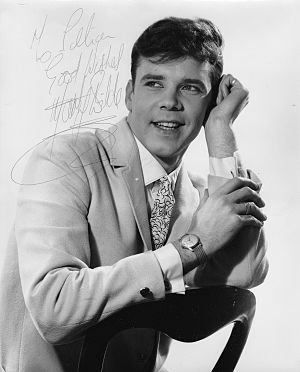
Marty Wilde
Reginald Leonard Smith, bedre kendt som Marty Wilde er en Pop/Rock-sanger og sangskriver fra Storbritannien. Marty Wilde er far til den engelske pop-sangerinde Kim Wilde.